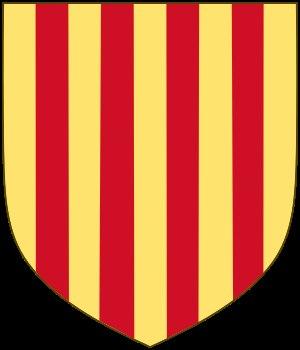
Cet article liste les ducs, comtes, puis marquis de Provence. Le titre de comte de Provence devient ensuite tardivement un titre de courtoisie à la Cour.